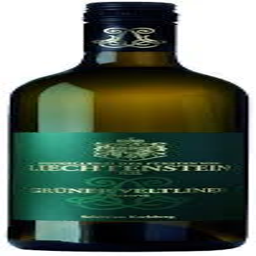
The Prince of Liechtenstein's wine cellars